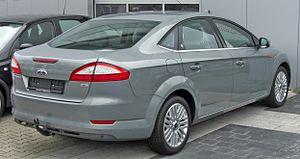
Le marché automobile français a progressé de 3,2 % en 2007 avec 2 064 543 véhicules vendus.